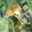
Label: mouse